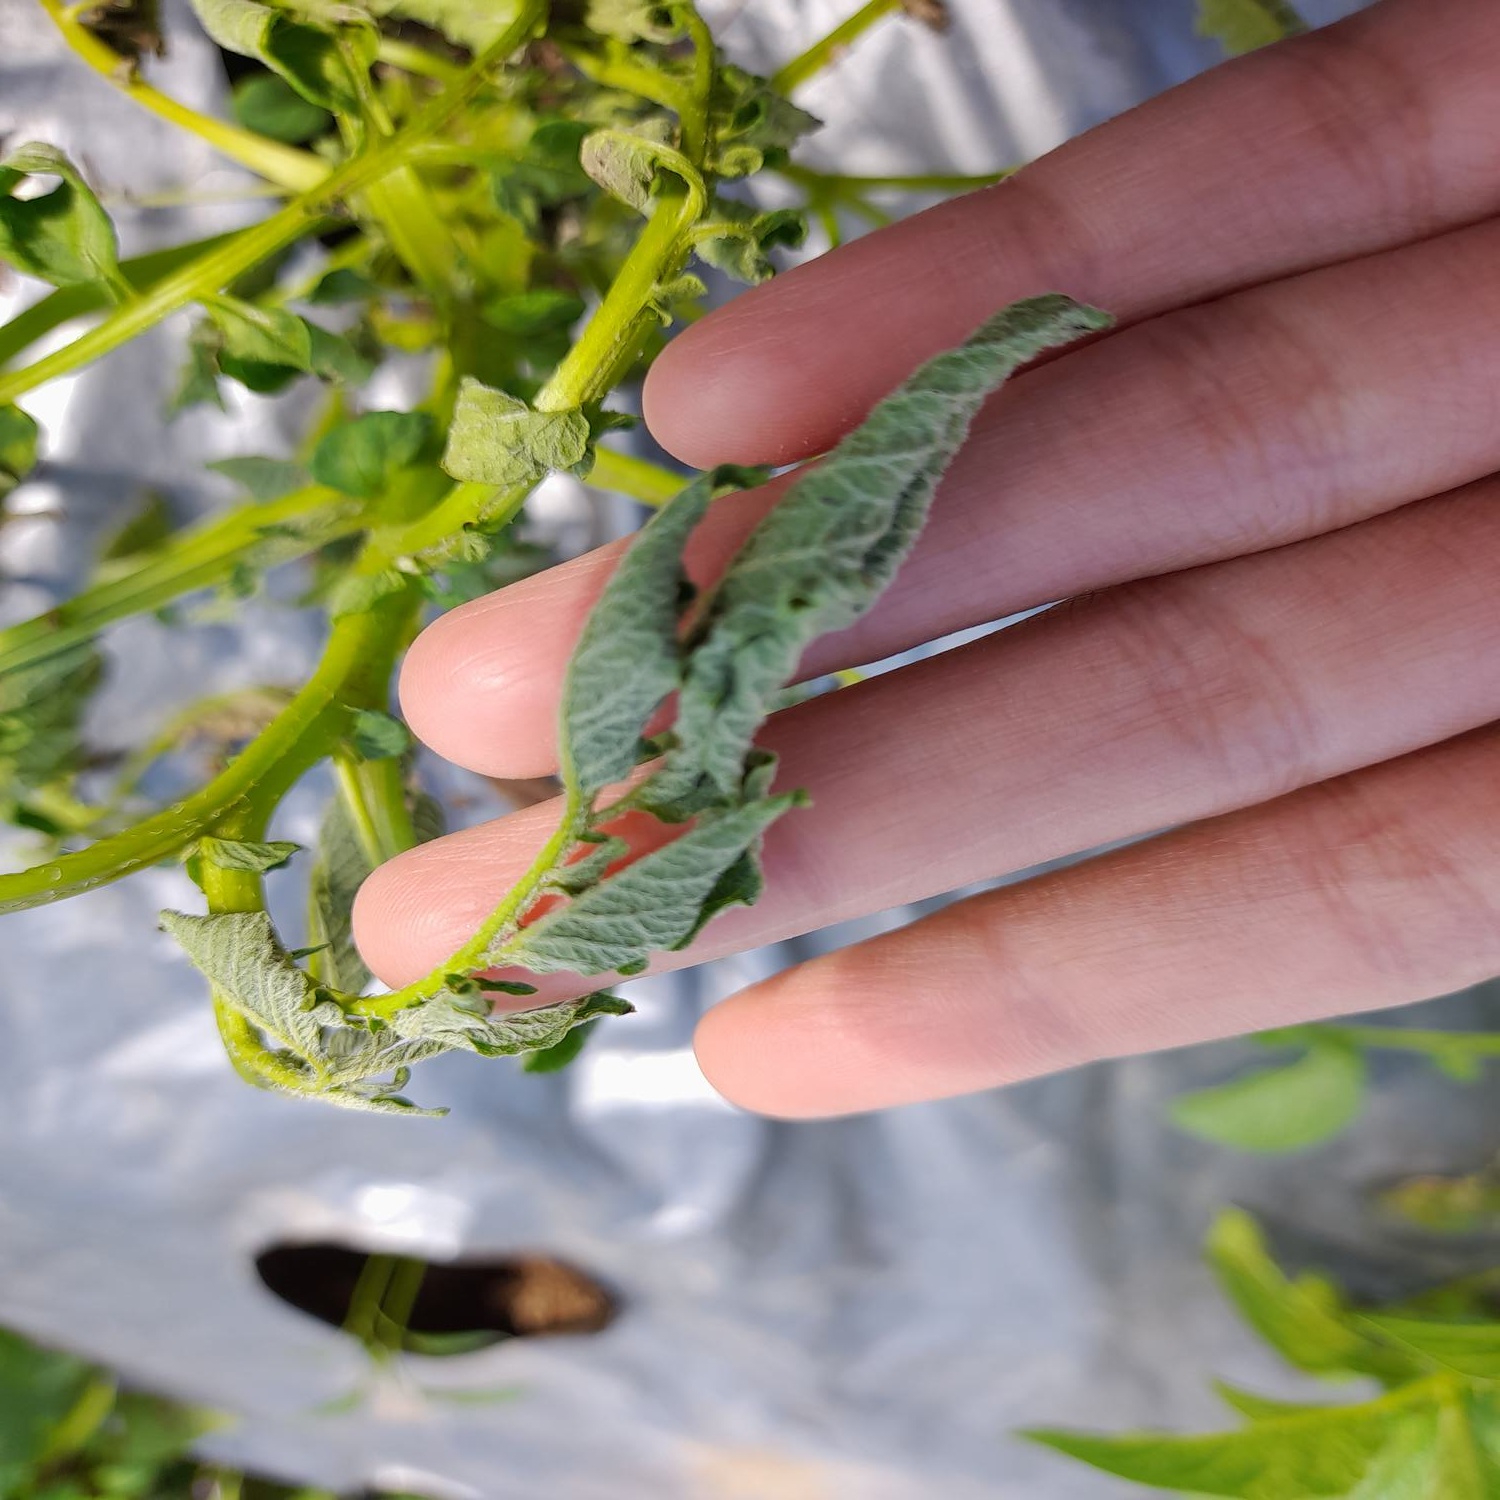
Etiqueta: Pudricion_Parda